Castle of the Calatravos

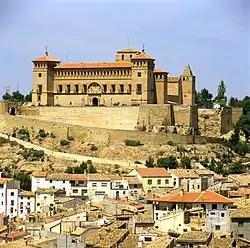

The Castle of the Calatravos is a castle in Alcañiz (Teruel), Spain, that belonged to the Order of Calatrava. This military order played an important role in the reconquest of the town in 1157; the oldest rooms in the building date back to the twelfth and thirteenth centuries. During the fourteenth and fifteenth centuries, elements of Mudéjar ornamentation were added both to the castle itself and to the walls that surrounded it. The late-Renaissance main façade was added in the eighteenth century. Since 1968 it houses a Parador hotel designed by the Spanish architect José Luis Picardo.